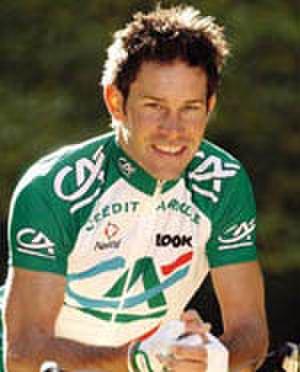
Julian Dean
Julian Dean er en newzealandsk professionel cykelrytter, som cykler for det professionelle cykelhold Garmin-Slipstream.